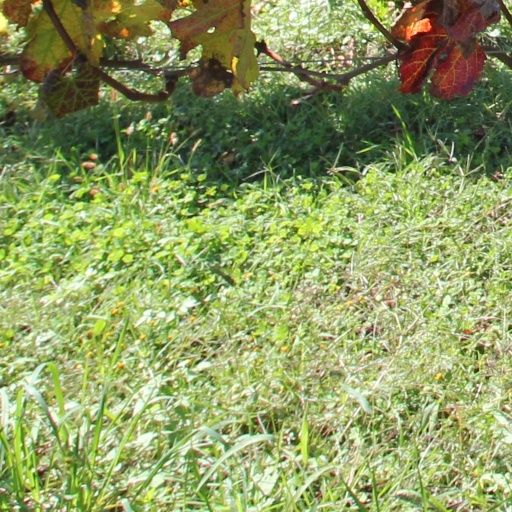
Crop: grape